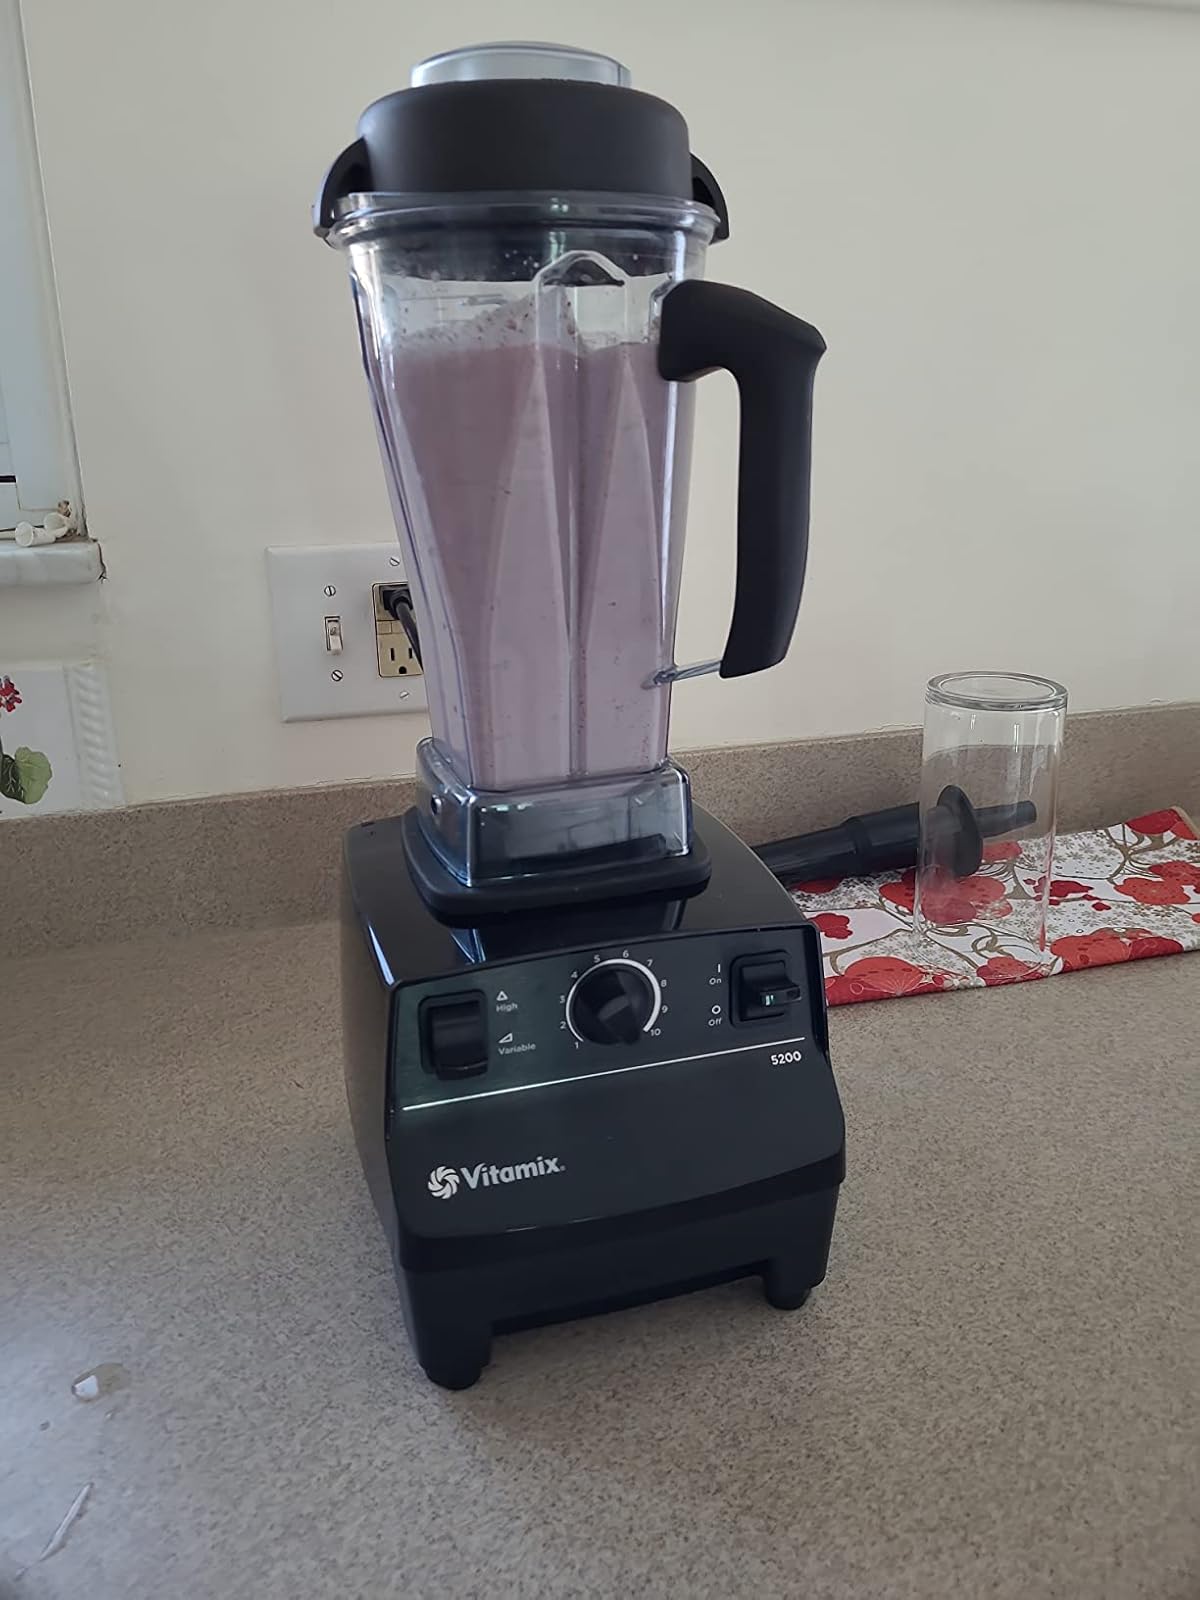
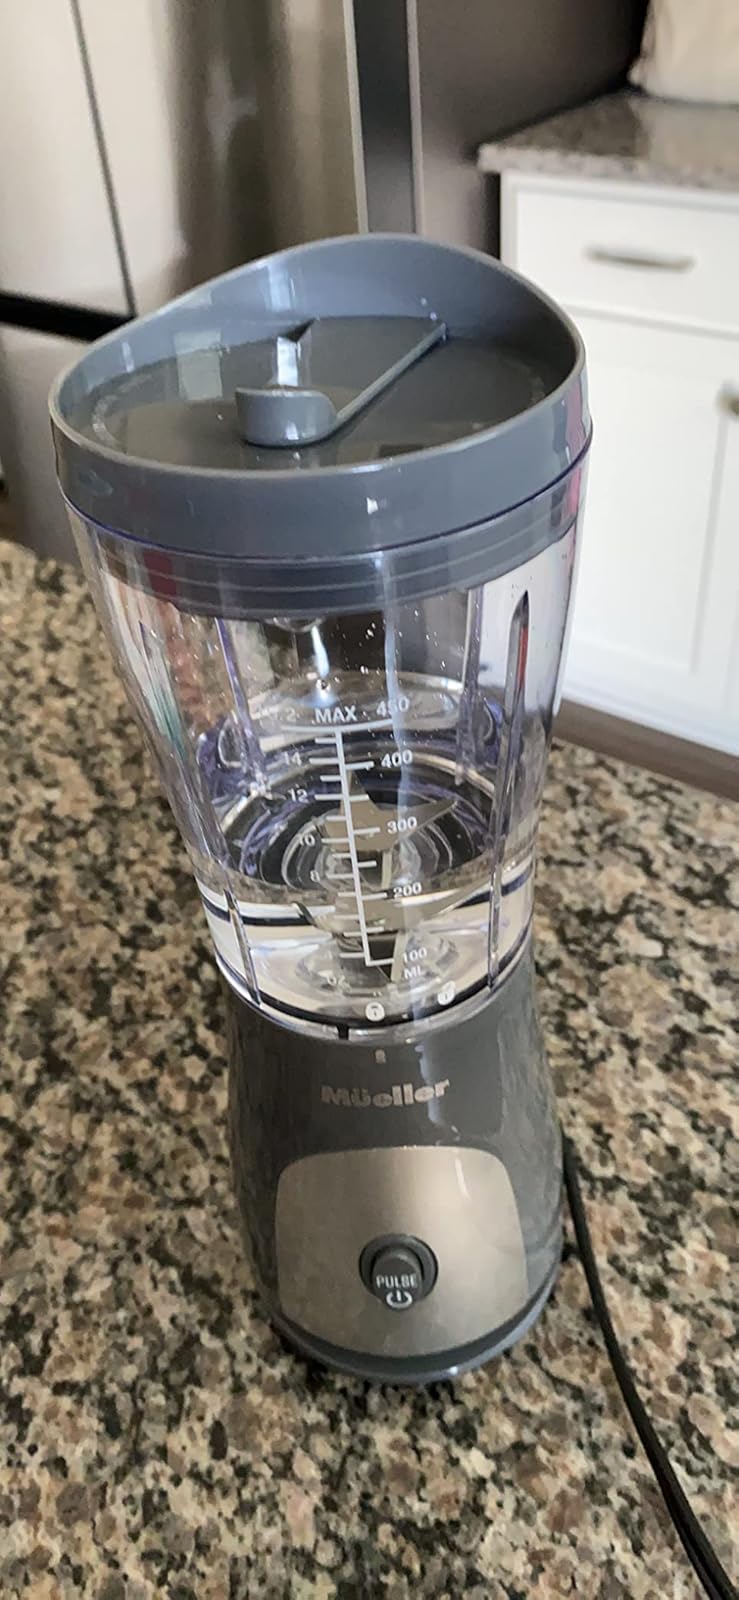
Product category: items_blender
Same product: no